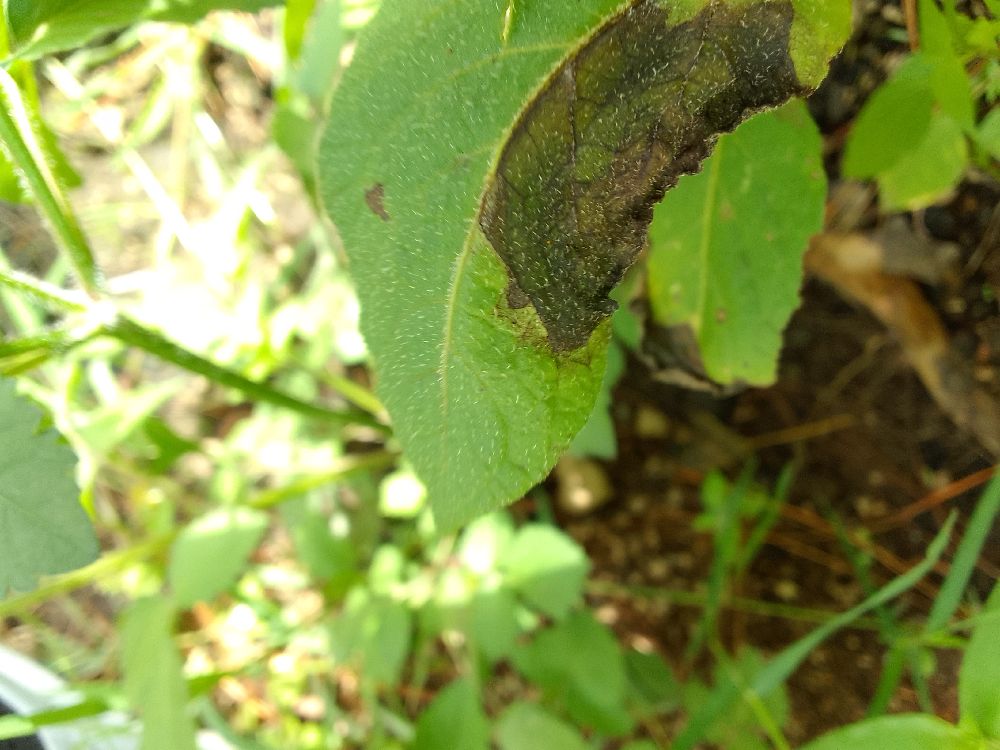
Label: Late blight